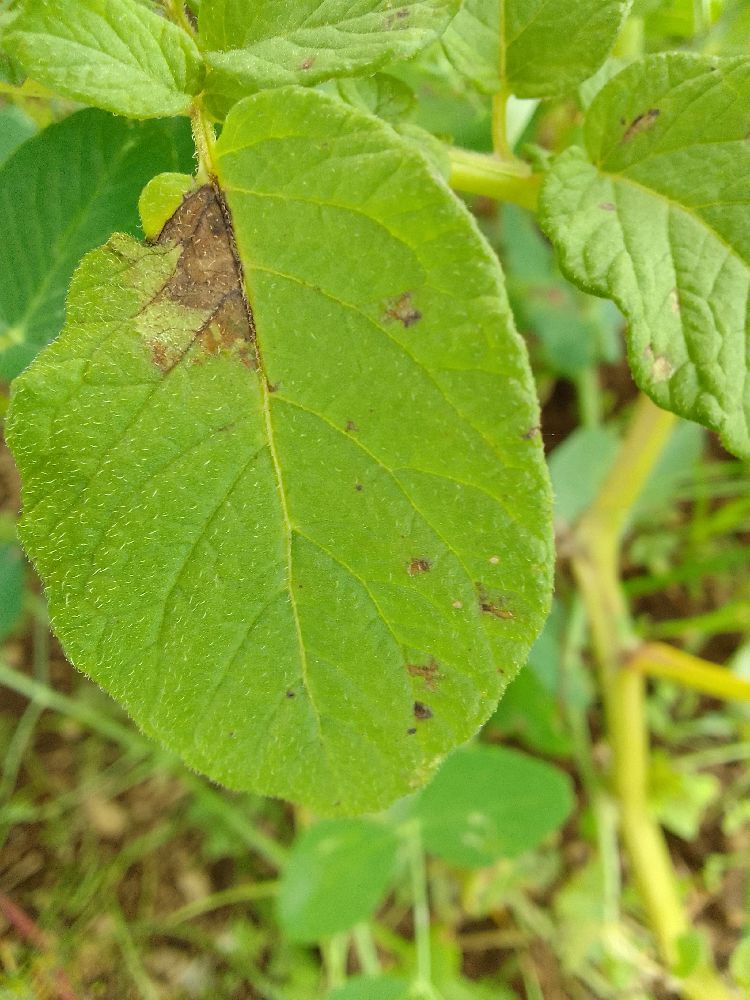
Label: Late blight